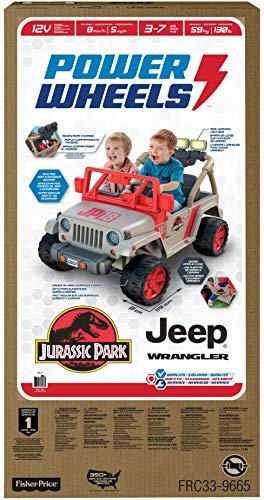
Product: Power Wheels Jurassic World, Jeep Wrangler
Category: Toys & Games | Baby & Toddler Toys
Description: Awesome Jurassic Park graphics and styling, cool dinosaur sounds and realistic Jeep Wrangler "chase" sounds.
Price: $249.00
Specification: ProductDimensions:46.5x29.5x31.5inches|ItemWeight:48.5pounds|ShippingWeight:48.5pounds(Viewshippingratesandpolicies)|DomesticShipping:ItemcanbeshippedwithinU.S.|InternationalShipping:Thisitemisnoteligibleforinternationalshipping.LearnMore|ASIN:B0751XSNXP|Californiaresidents:ClickhereforProposition65warning|Itemmodelnumber:FRC33|Manufacturerrecommendedage:36months-7years|Batteries:1NonstandardBatterybatteriesrequired.(included)